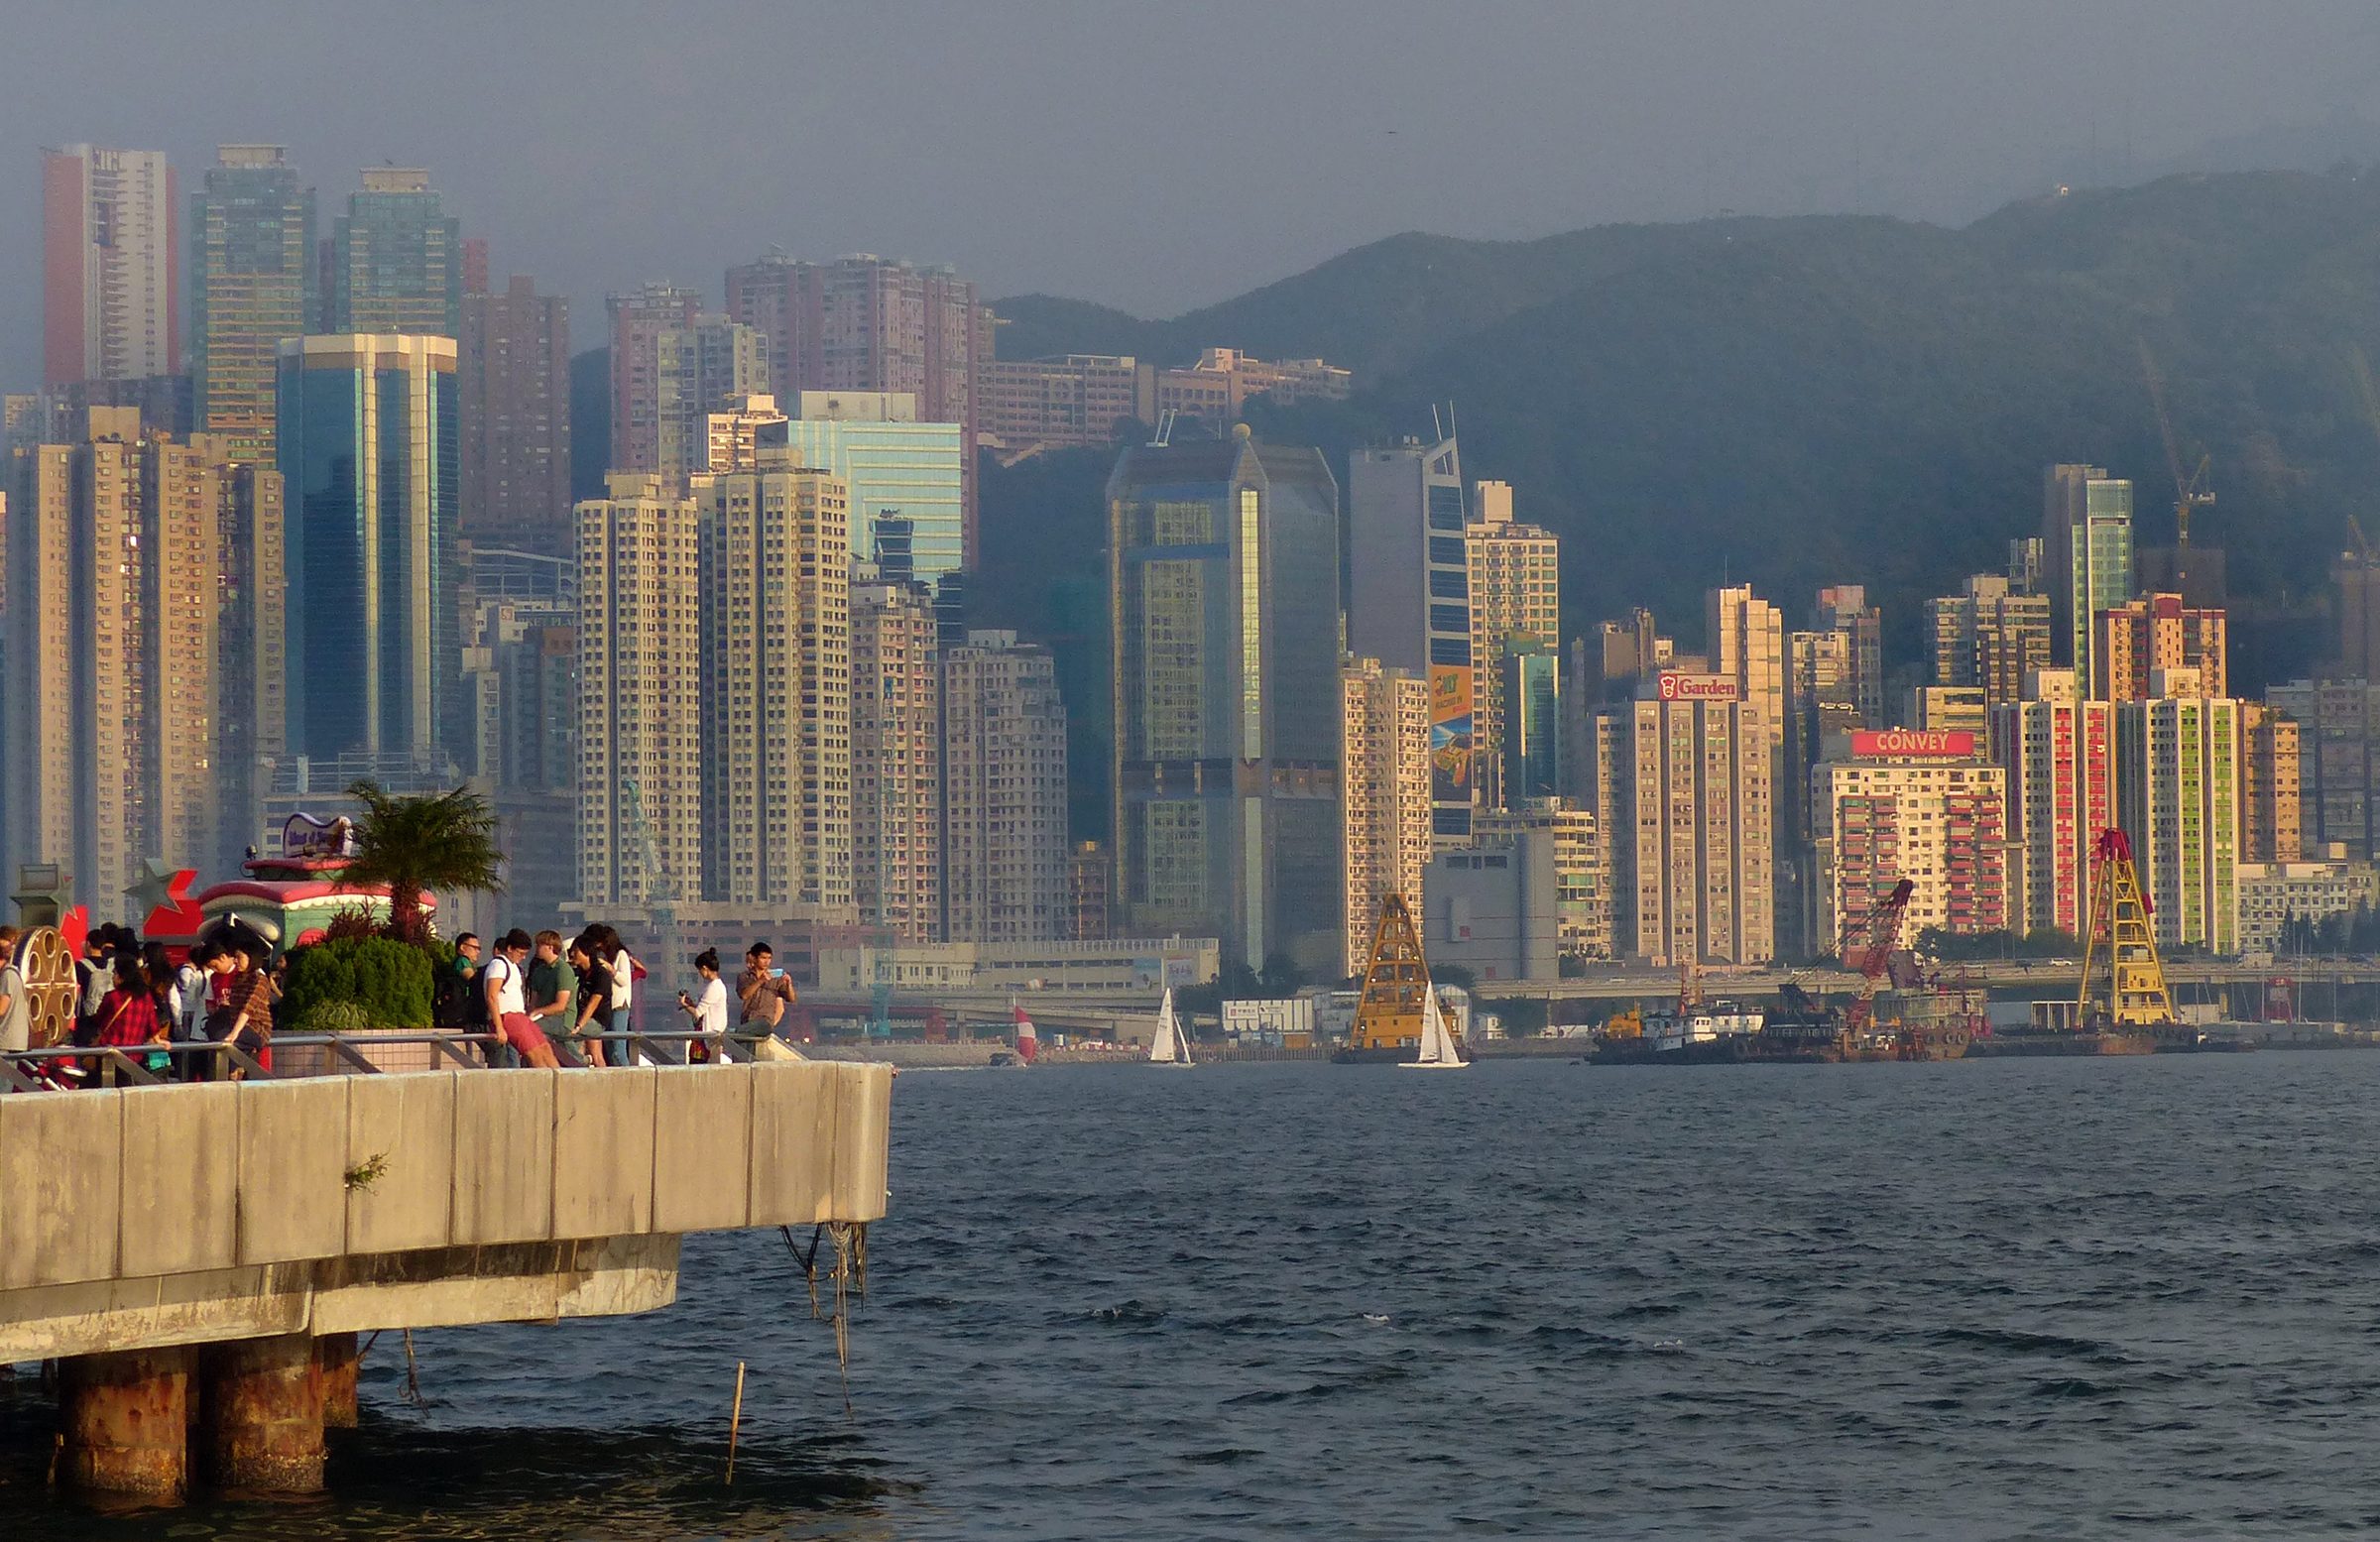
sea, horizon, skyline, city, skyscraper, river, cityscape, downtown, dusk, evening, vehicle, asia, landmark, harbor, lumixfz200, hongkong, china, urban area, geographical feature, atmospheric phenomenon, human settlement